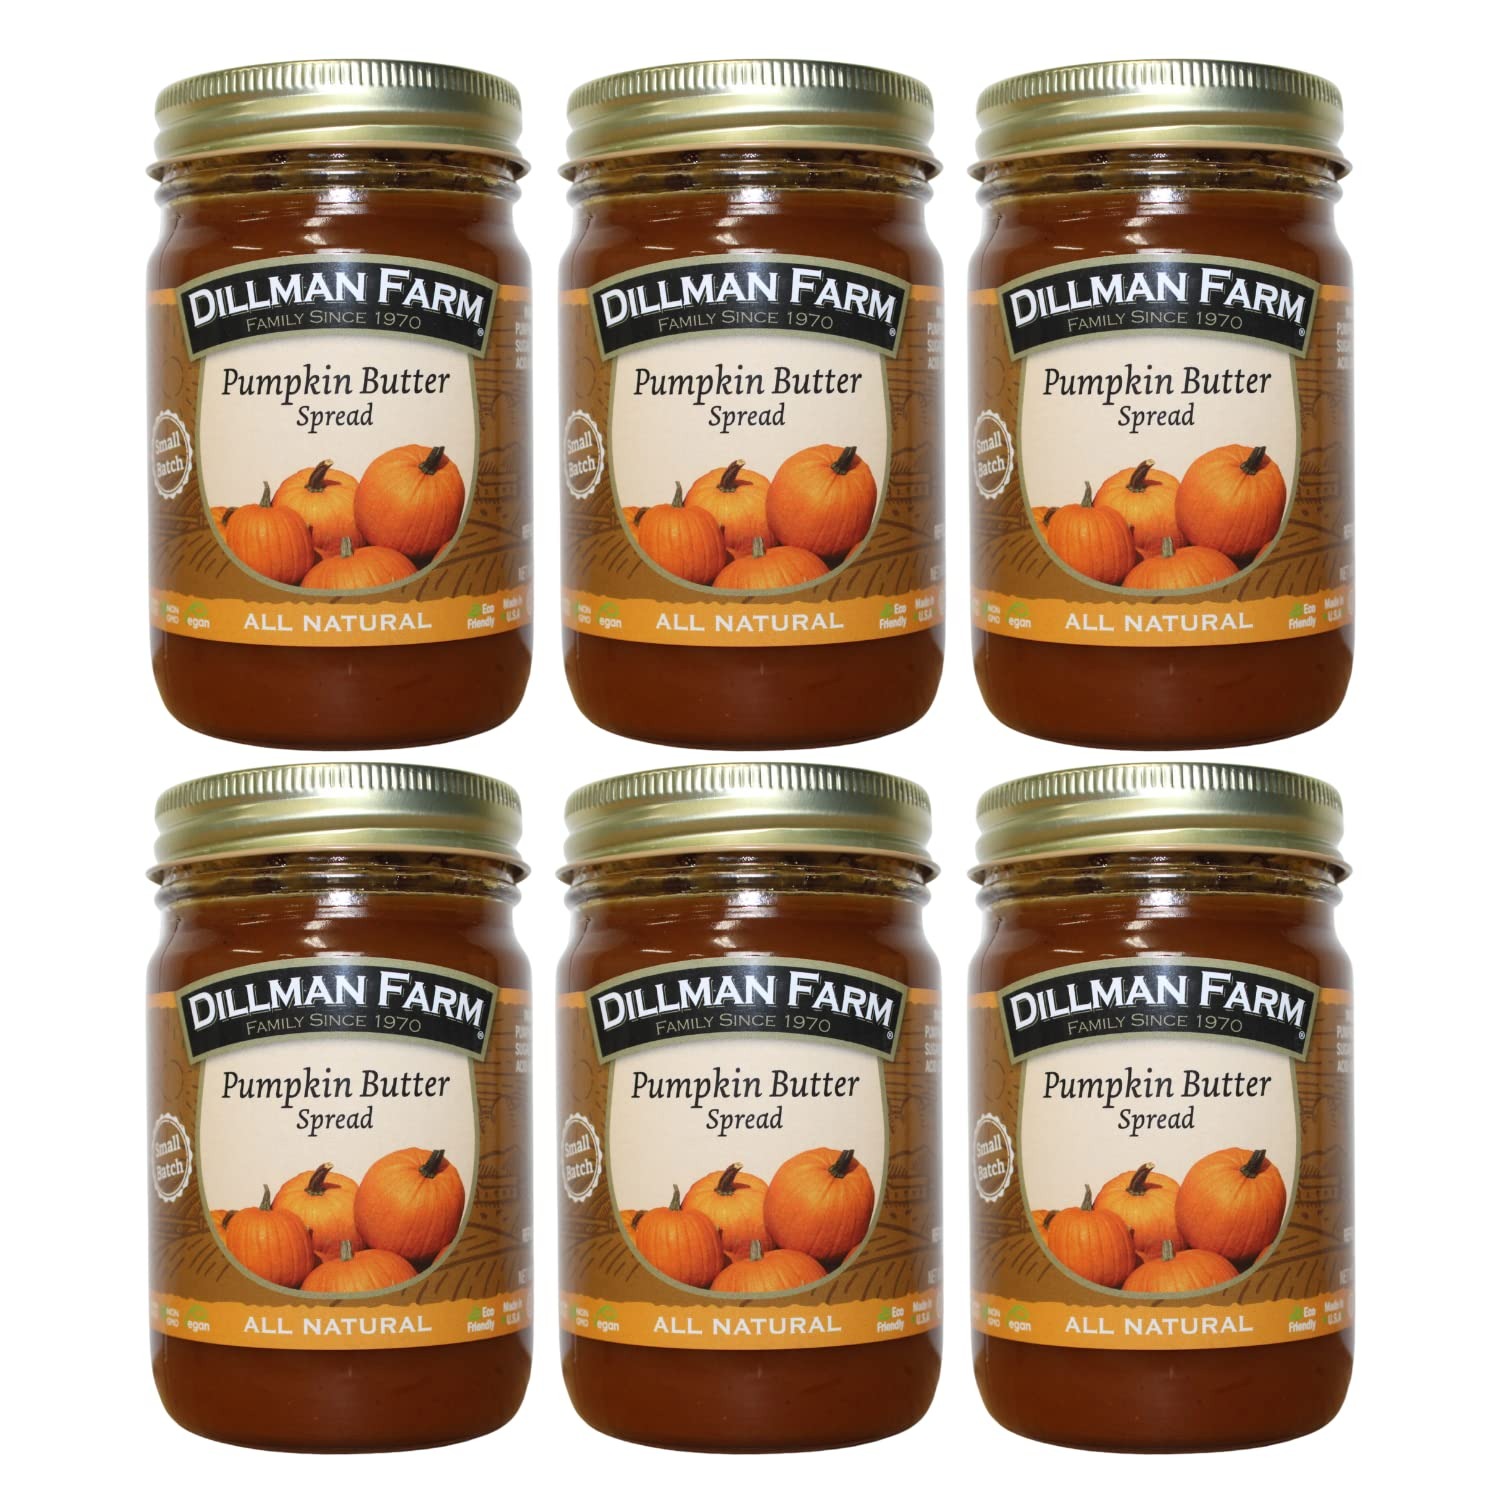
Item Name: Dillman Farm Pumpkin Butter - Gluten-free, Non-GMO, Kosher, Vegan, Corn Syrup Free, Preservative Free - Made USA, 15oz Jar (6 pack)
Bullet Point 1: PUMPKIN BUTTER- 6 Pack of Dillman Farms Pumpkin Butter 15 oz. Jars (90 oz. total)
Bullet Point 2: PUMPKIN SPICE & EVERYTHING NICE - This versatile pumpkin butter can be used in place of pumpkin spice syrup or pumpkin spice creamer to make pumpkin spice coffee! Just stir in as much pumpkin butter as you'd like along with a little heavy whipping cream, and you've got a $6 dollar coffee for a fraction of the price!
Bullet Point 3: UNBEATABLE FLAVOR – Take deserts to the next level using our delicious pumpkin butter. The perfect blend of pure pumpkin and our special spices make this a perfect topping for any pastries, pancakes, baked goods, crepes and so much more!
Bullet Point 4: SIMPLE INGREDIENTS- Our pumpkin butter is made with no high fructose corn syrup, GMOs, or gluten. This pumpkin butter is good and good for you!
Bullet Point 5: MADE IN THE USA- In an allergen free, Safe Quality Food Certified facility
Product Description: Pumpkin Butter: The closest humans have gotten to pumpkin pie in a jar! The days of waiting for fall to enjoy your favorite flavor is over. Our pumpkin butter is sweet with just a hint of spice, and goes well in dozens of different recipes. Use this product to experience the wonderful flavor of fall any time of the year! This pumpkin butter is vegan, kosher, Non GMO, and contains no high fructose corn syrup or additives!
Value: 90.0
Unit: Ounce

Price: 39